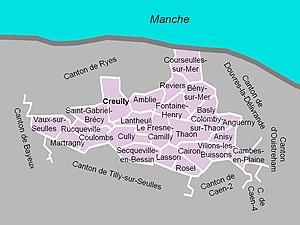
Carte du canton de Creully en 2012.
Le canton de Creully est une ancienne division administrative française située dans le département du Calvados et la région Basse-Normandie.